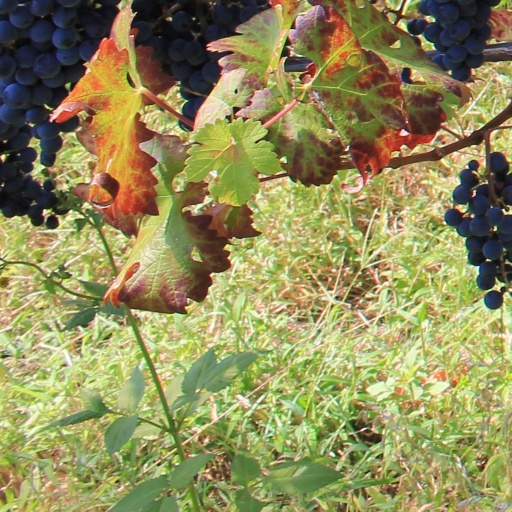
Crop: grape